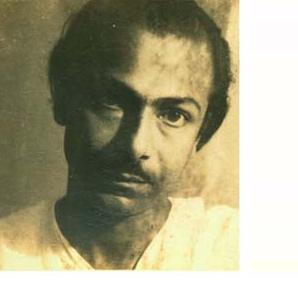
Age: 69